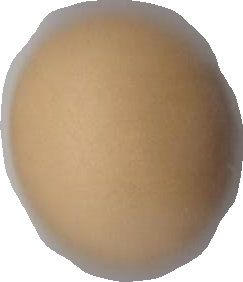
Variety: Dega